Chumphon province

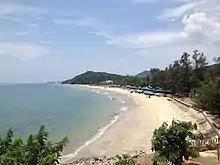
Hat Sai Ri

Chumphon Railway Station is a main station of Chumphon, it is south of Bangkok Railway Station (Hua Lamphong). Chumphon is also the location of 26 other railway stations and railway halts. Lang Suan Railway Station in area of Lang Suan District is the last stop of the Southern Railway that starts from Thon Buri Railway Station (Bangkok Noi).